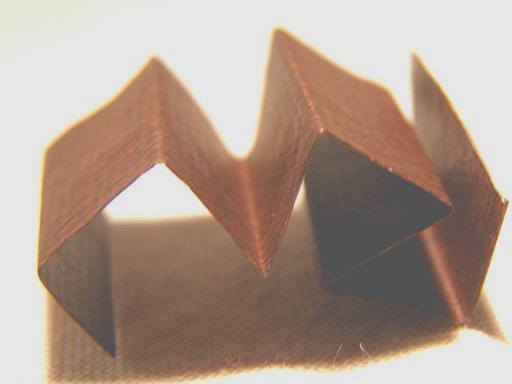
Material: paper